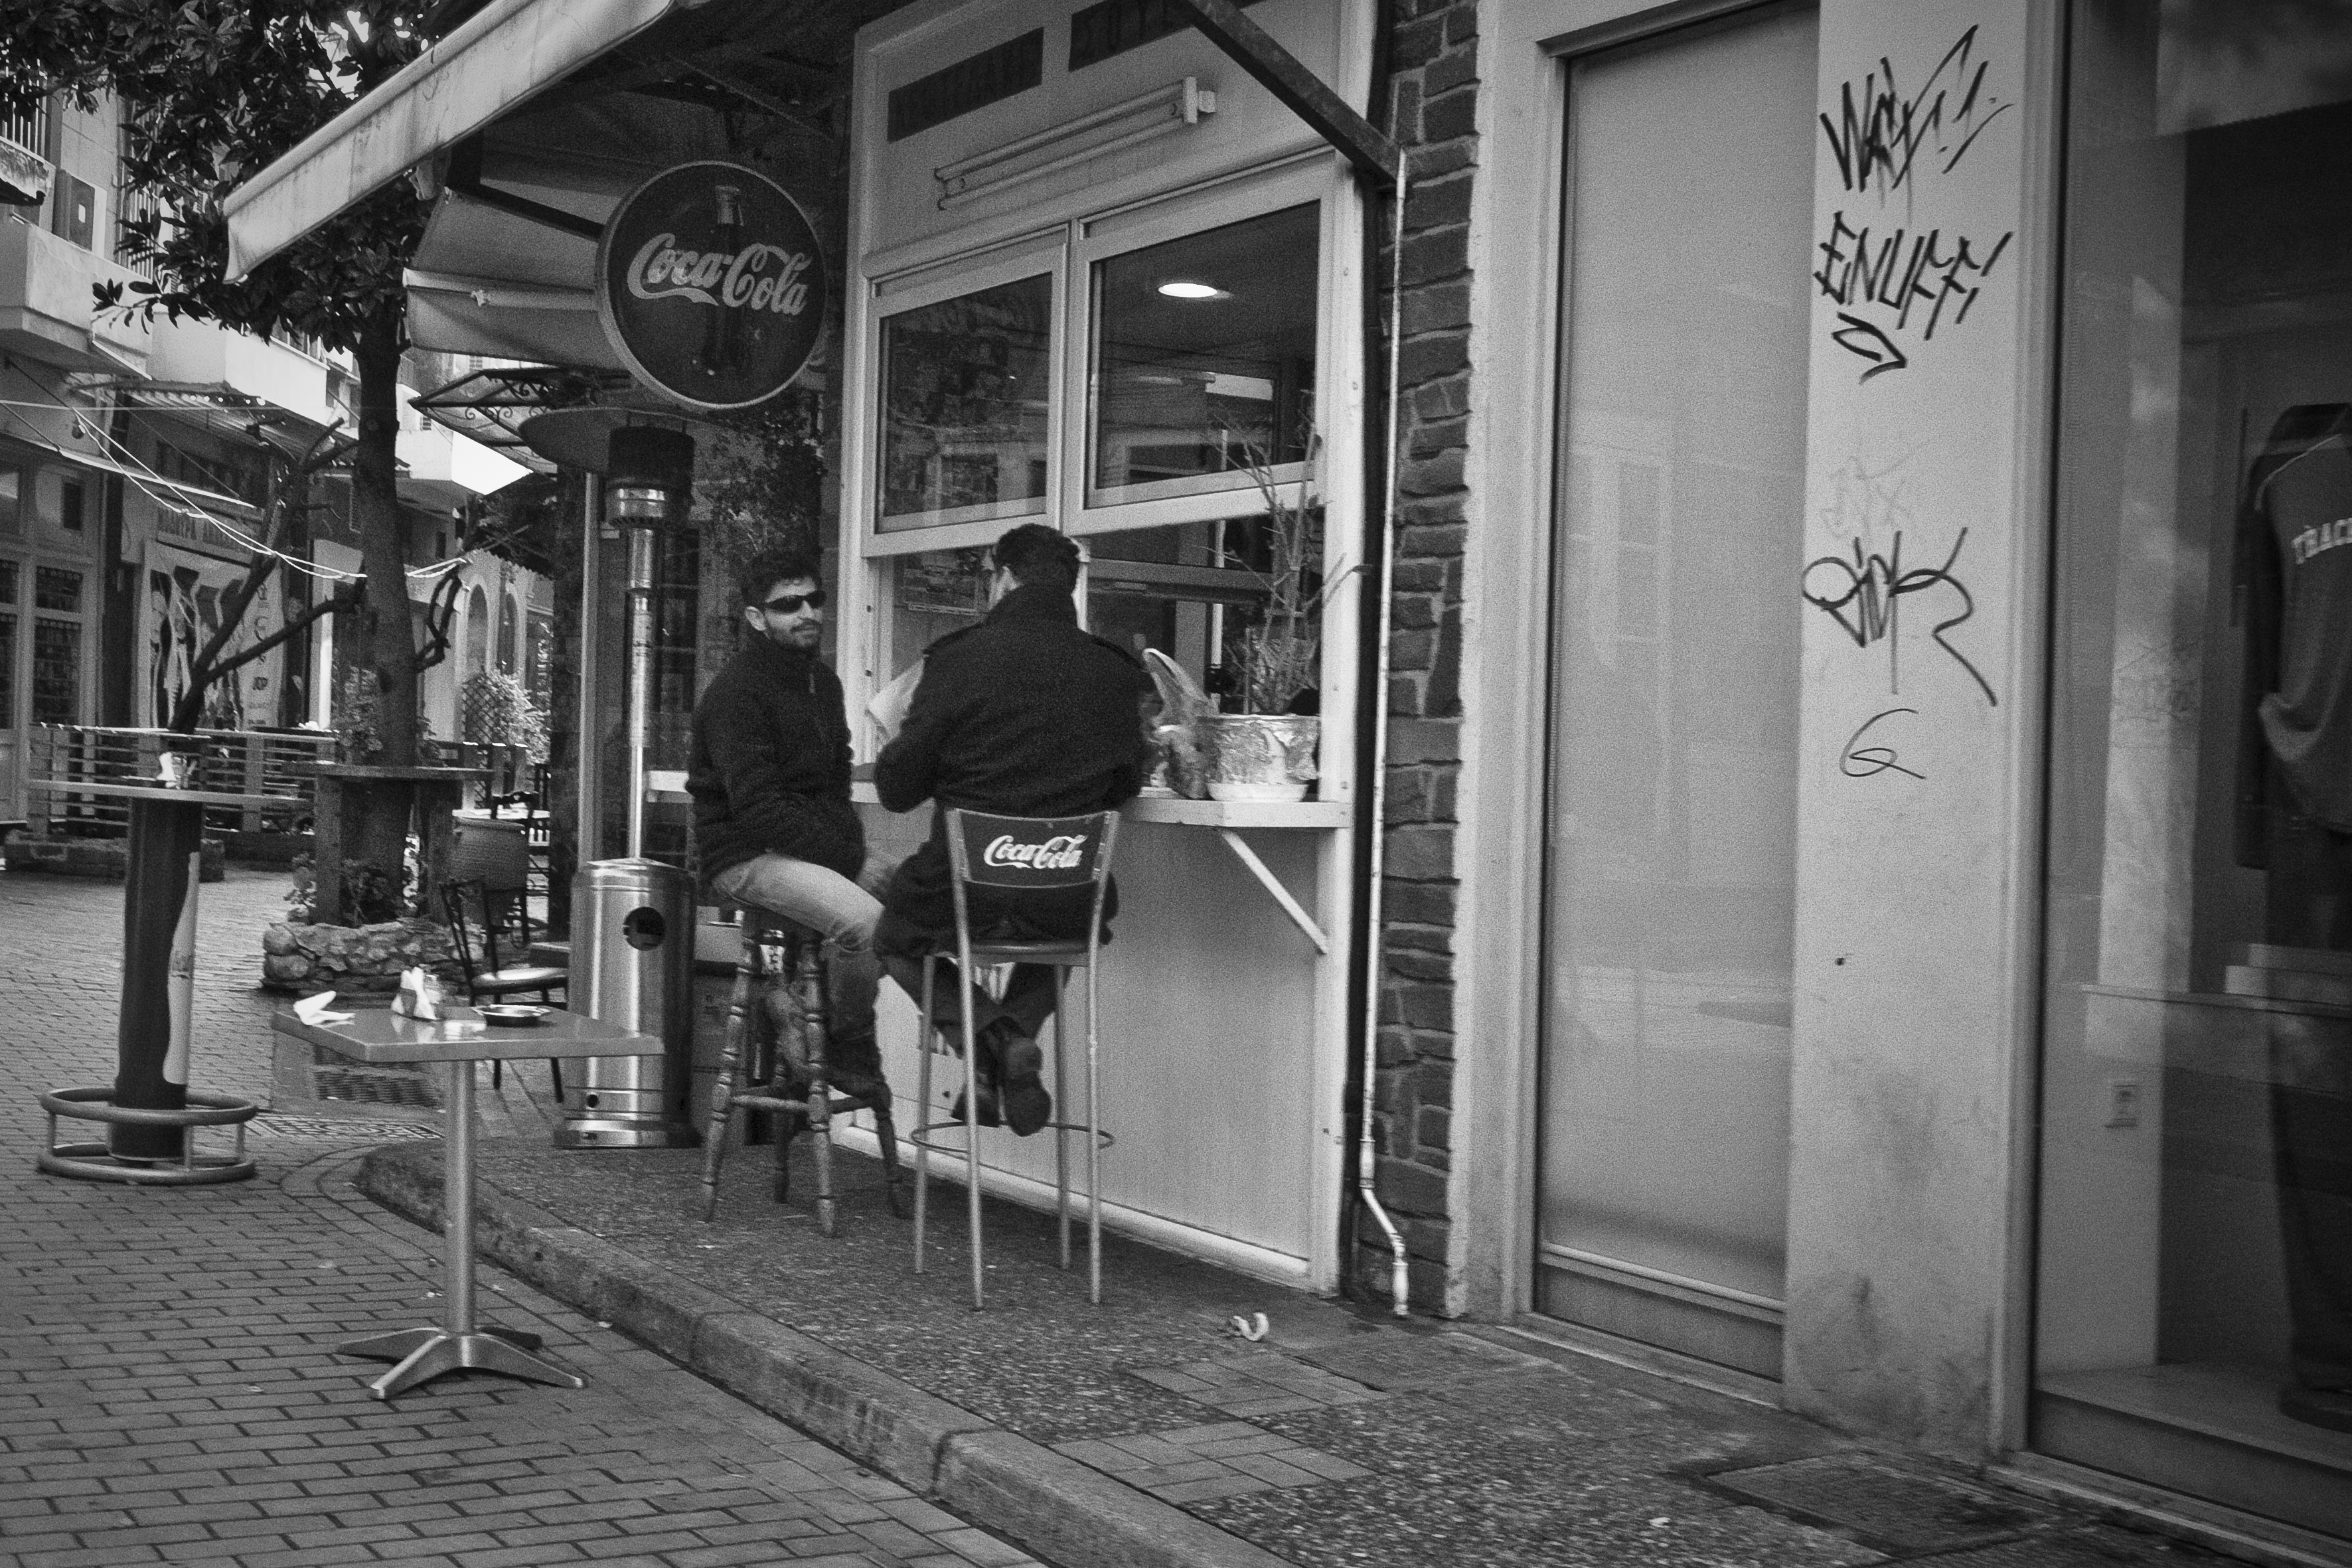
black and white, road, white, street, alley, urban, travel, transport, fujifilm, black, monochrome, public transport, bw, blackandwhite, blackwhite, infrastructure, photograph, noiretblanc, greece, fuji, fujixt1, fujix, macedonia, kavala, urban area, monochrome photography